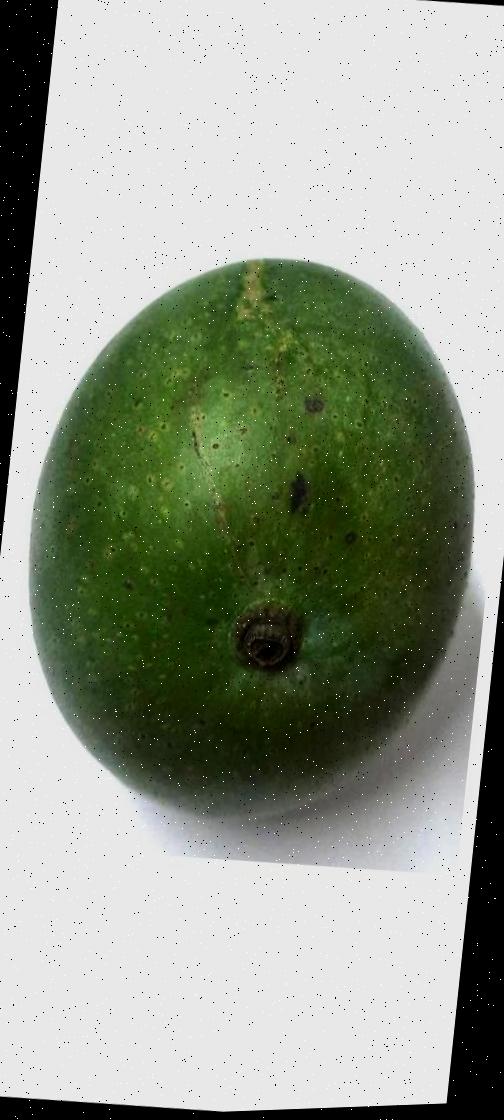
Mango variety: Ashshina Zhinuk